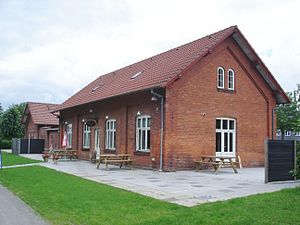
Himmerlandsbanerne / Viborg-Aalestrup / Bevarede stationsbygninger
Skals Station fra sporsiden
Himmerlandsbanerne var en statsbane og en privatbane, der med Aalestrup som knudepunkt forbandt Løgstør med Viborg og Hobro.